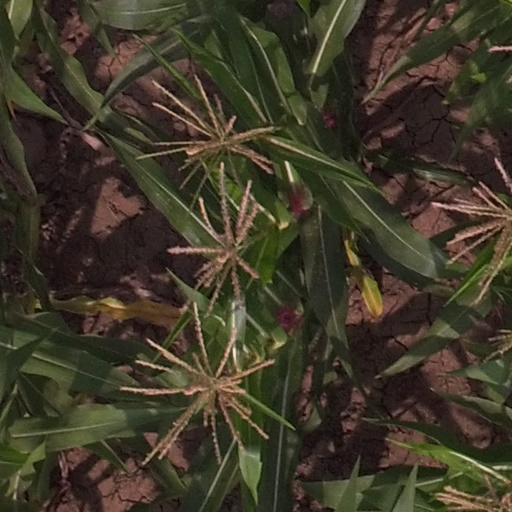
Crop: maize; corn